1711

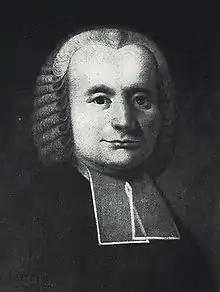
Samuel Gotthold Lange born 22 March

In the Swedish calendar it was a common year starting on Sunday, one day ahead of the Julian and ten days behind the Gregorian calendar.